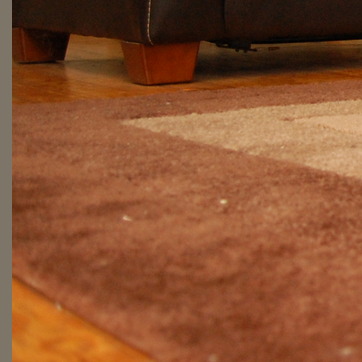
Material: carpet